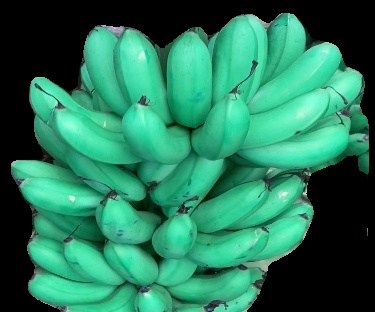
Variety: rasbale
Grade: grade1